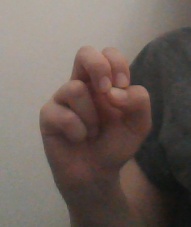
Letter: gaaf